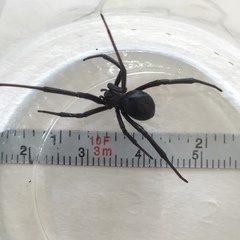
Species: Lactrodectus_hesperus